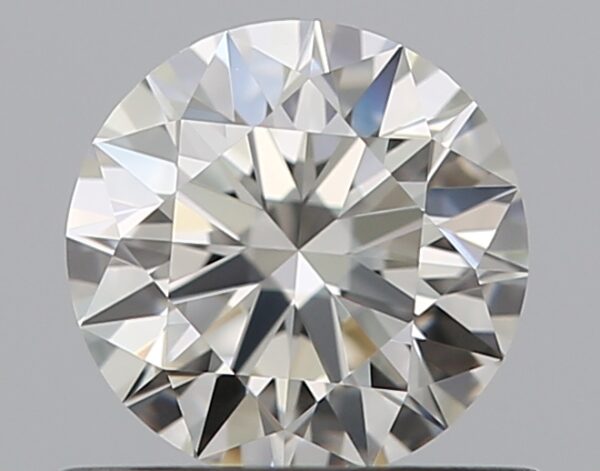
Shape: round
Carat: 0.52
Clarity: VVS2
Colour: I
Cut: EX
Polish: EX
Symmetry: EX
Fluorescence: F
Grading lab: GIA
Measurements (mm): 5.17 x 5.21 x 3.17